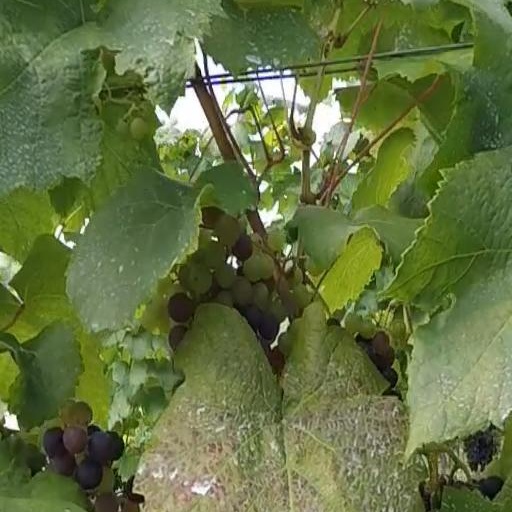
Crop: grape